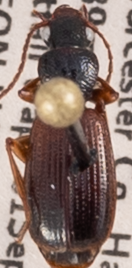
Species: Cymindis neglecta
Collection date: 2021-09-01
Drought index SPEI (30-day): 0.76
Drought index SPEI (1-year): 0.496
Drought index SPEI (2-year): -0.334